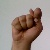
The image shows a hand gesture representing the letter 'T' in Indian Sign Language.